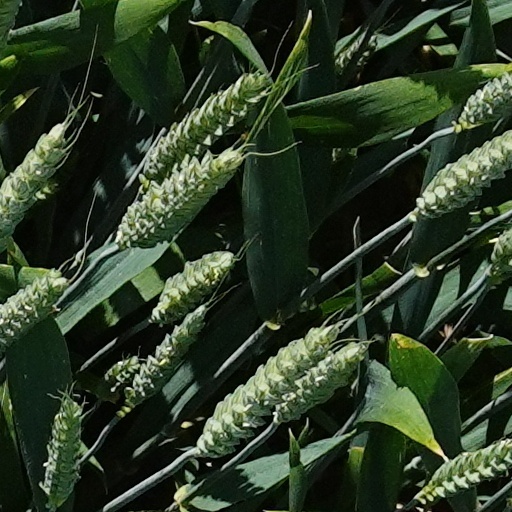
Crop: wheat